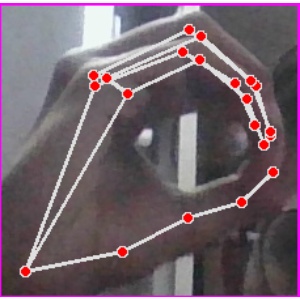
अक्षर: ठ